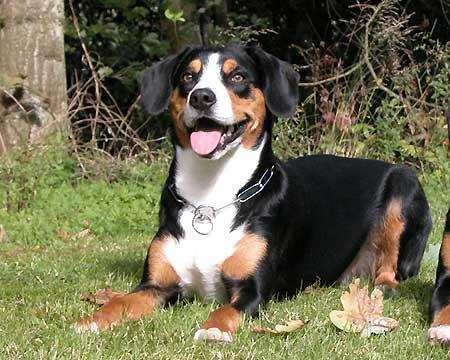
EntleBucher